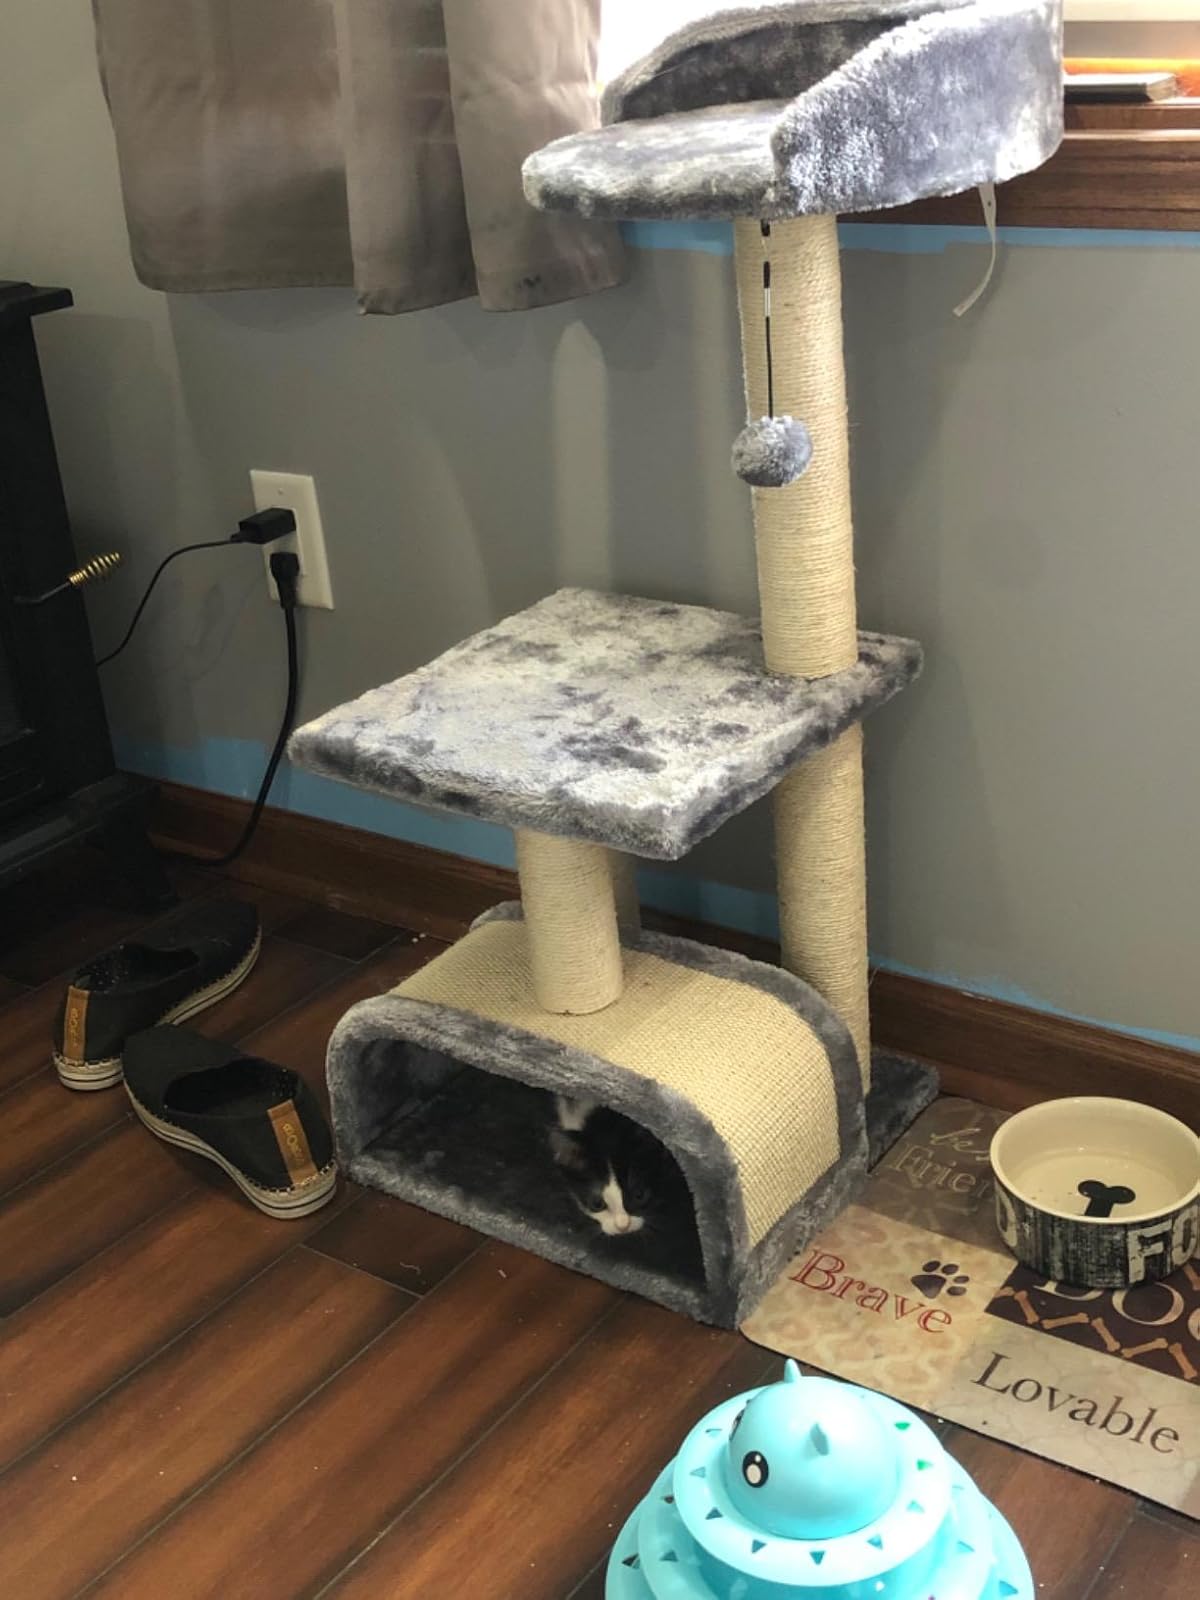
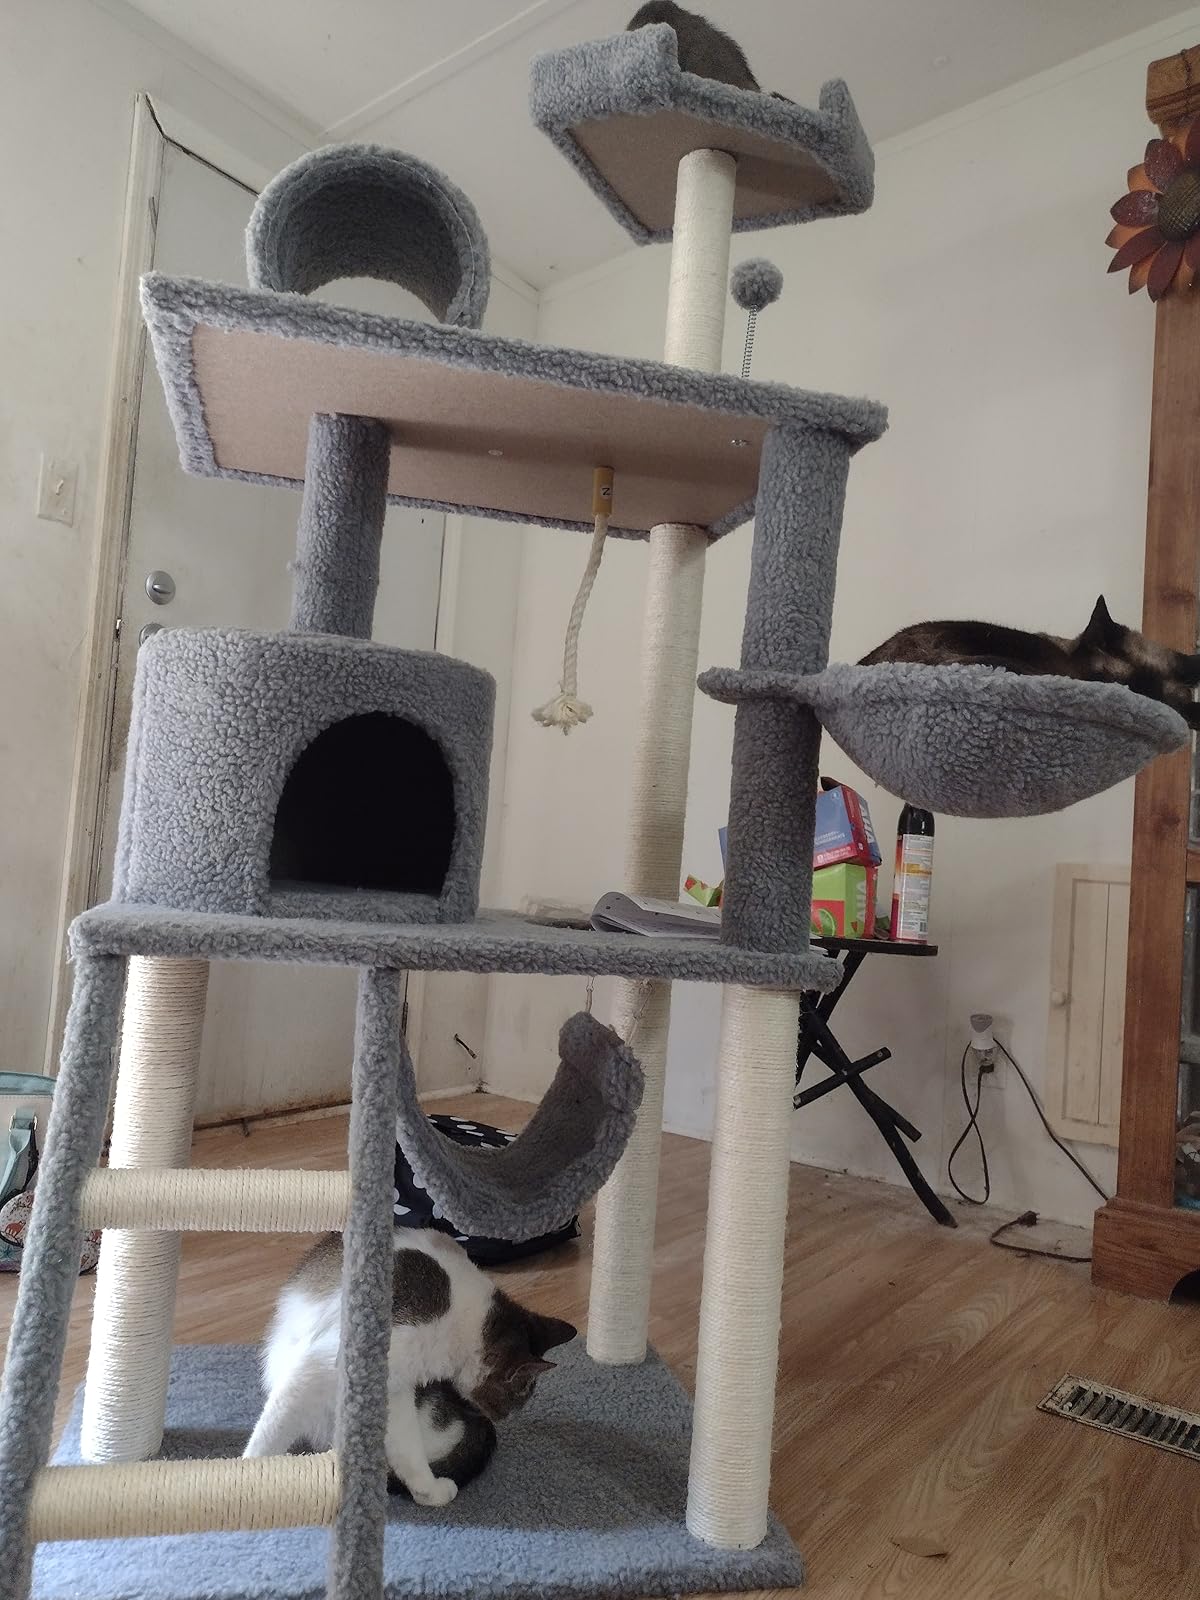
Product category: items_cat tree
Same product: no